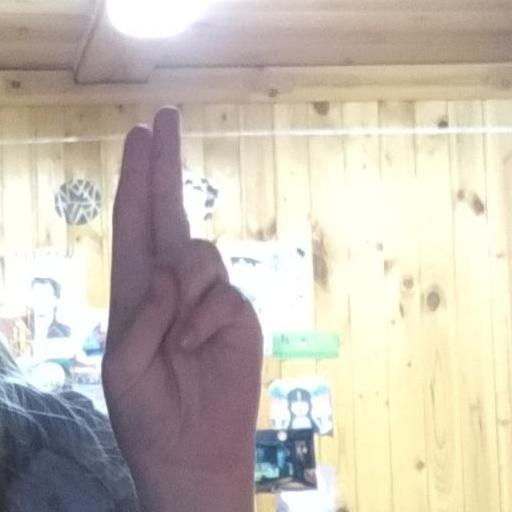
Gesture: two_up